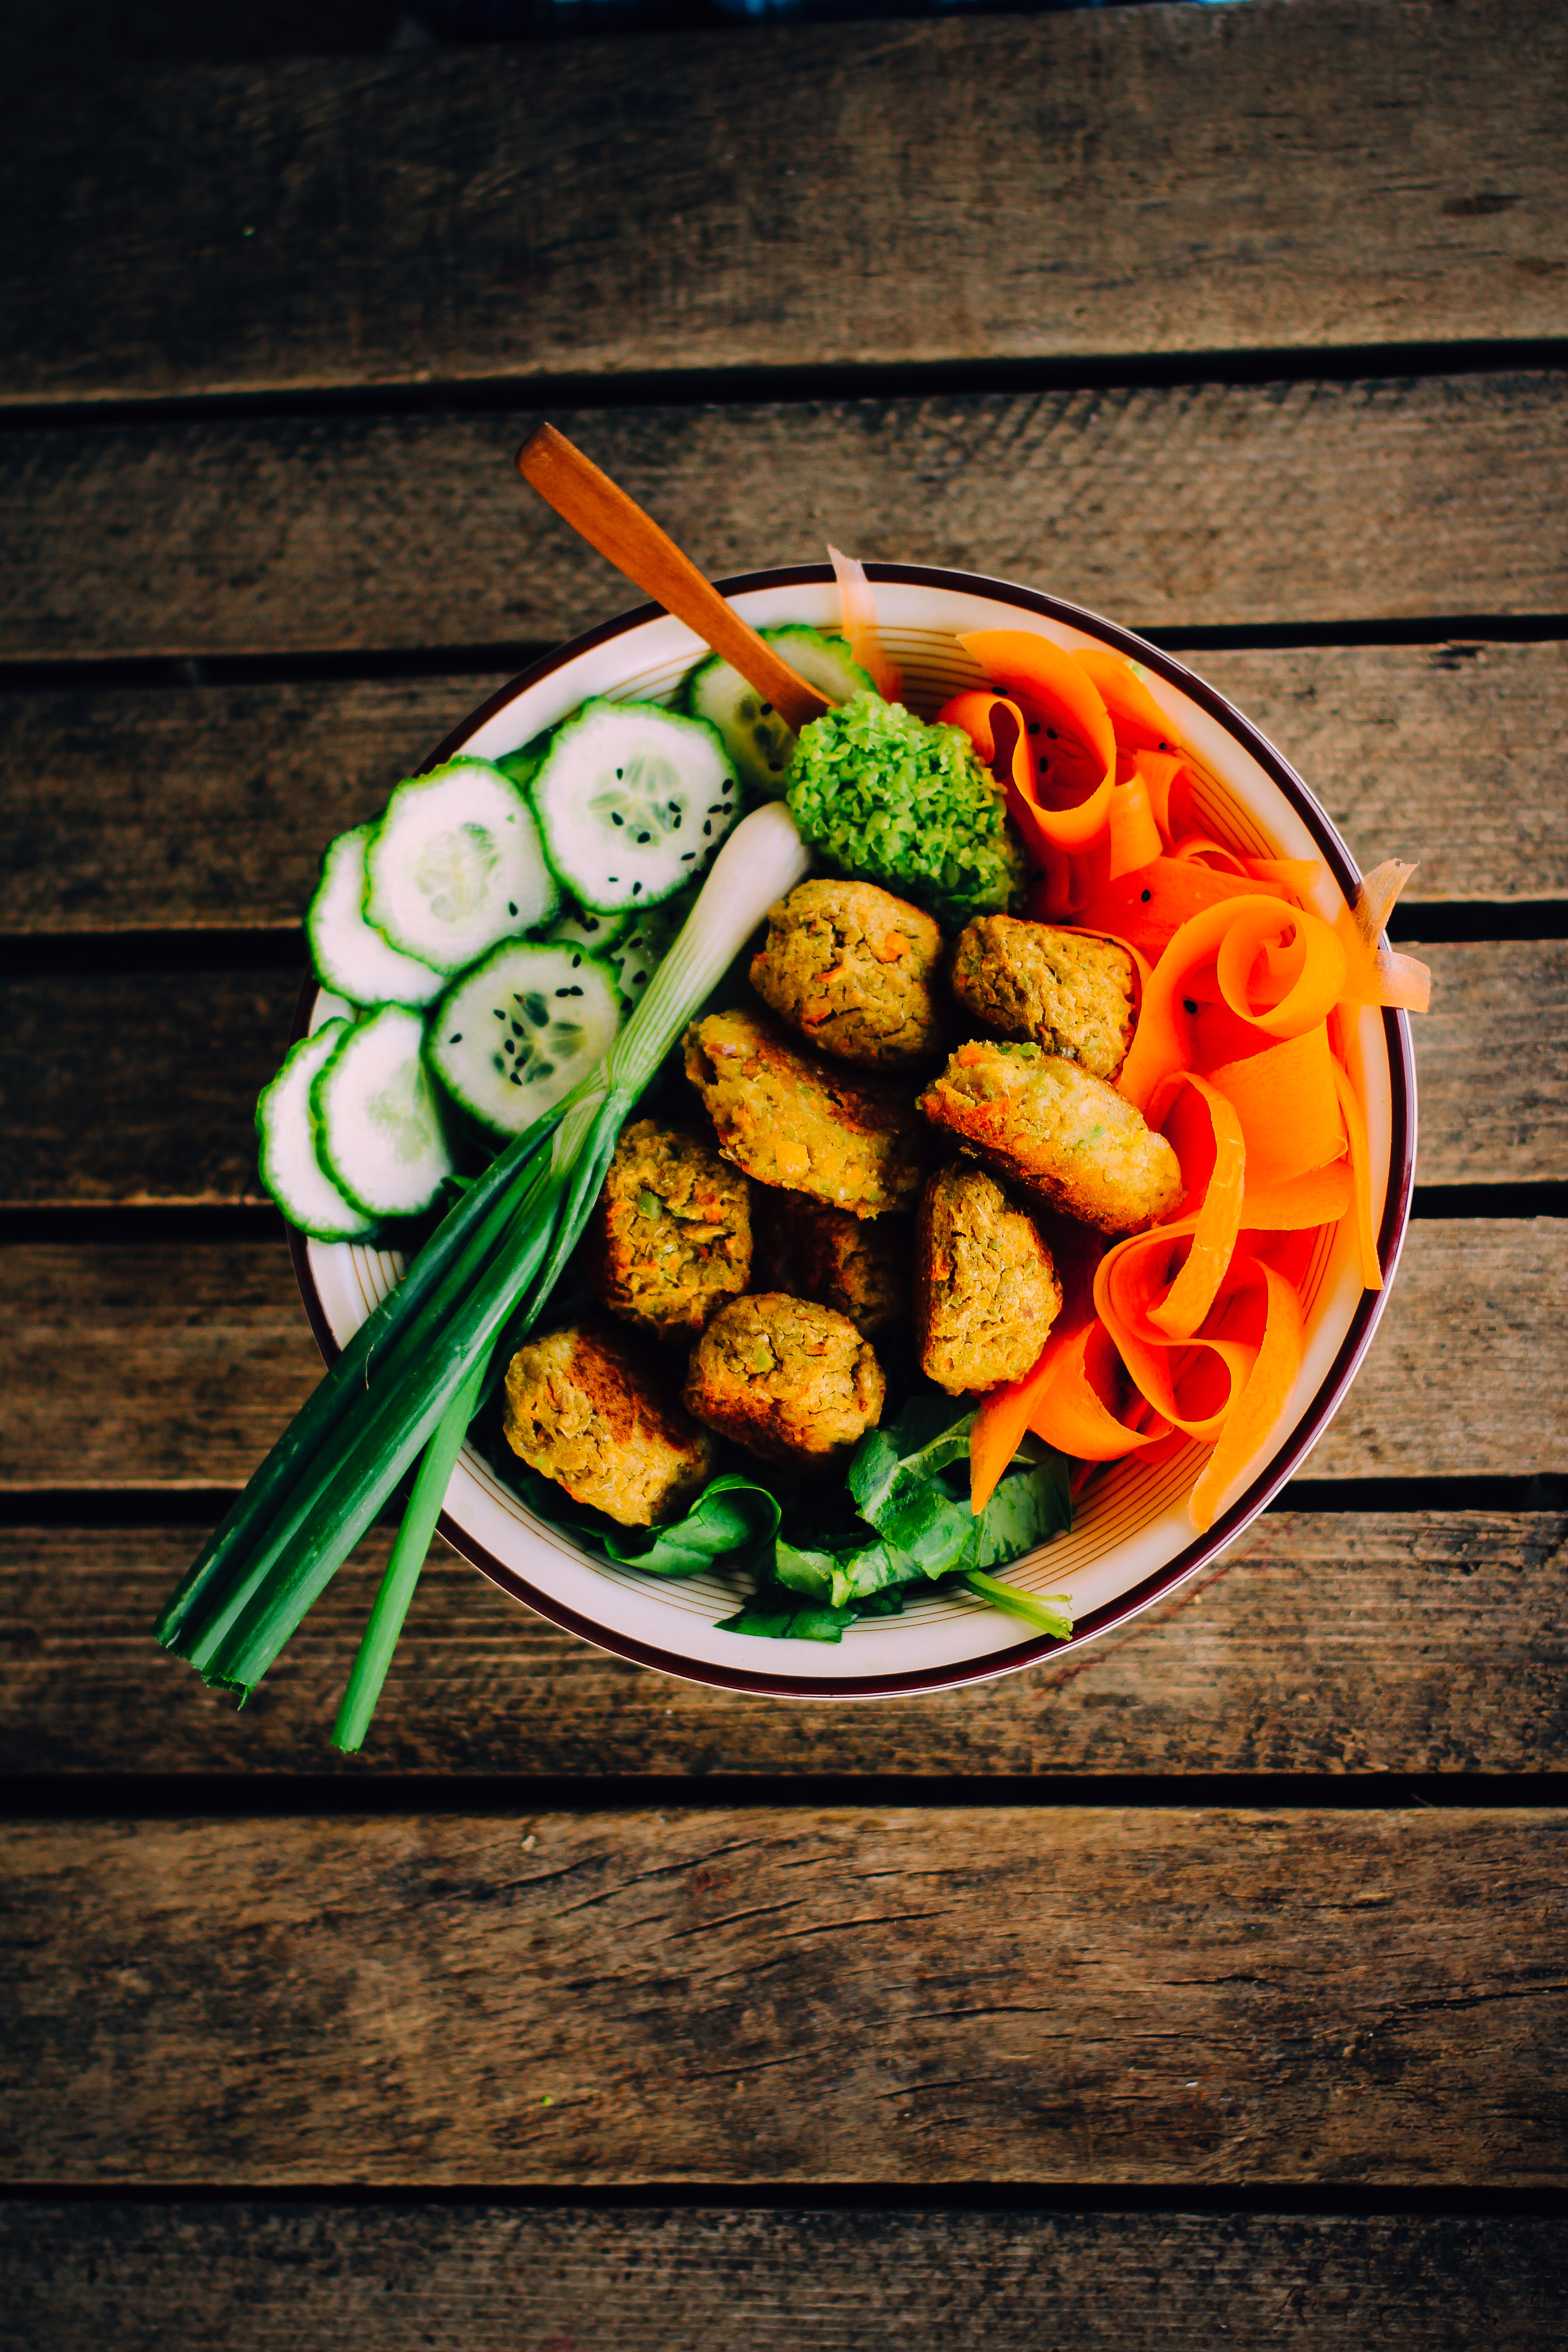
dish, food, cuisine, ingredient, produce, meat, vegetarian food, recipe, vegan nutrition, meatball, chinese food, vegetable, tableware, vietnamese food